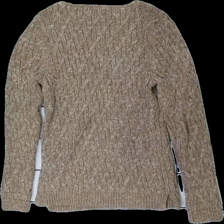
View: back
Type: Sweater
Category: Ladies
Brand: Not in the list
Brand text on label: topman
Colors: White, Brown
Material: 51% cotton 49% acrylic
Pattern: Other
Cut: Regular
Size: S
Season: Winter
Price range: 50-100
Recommended usage: Reuse